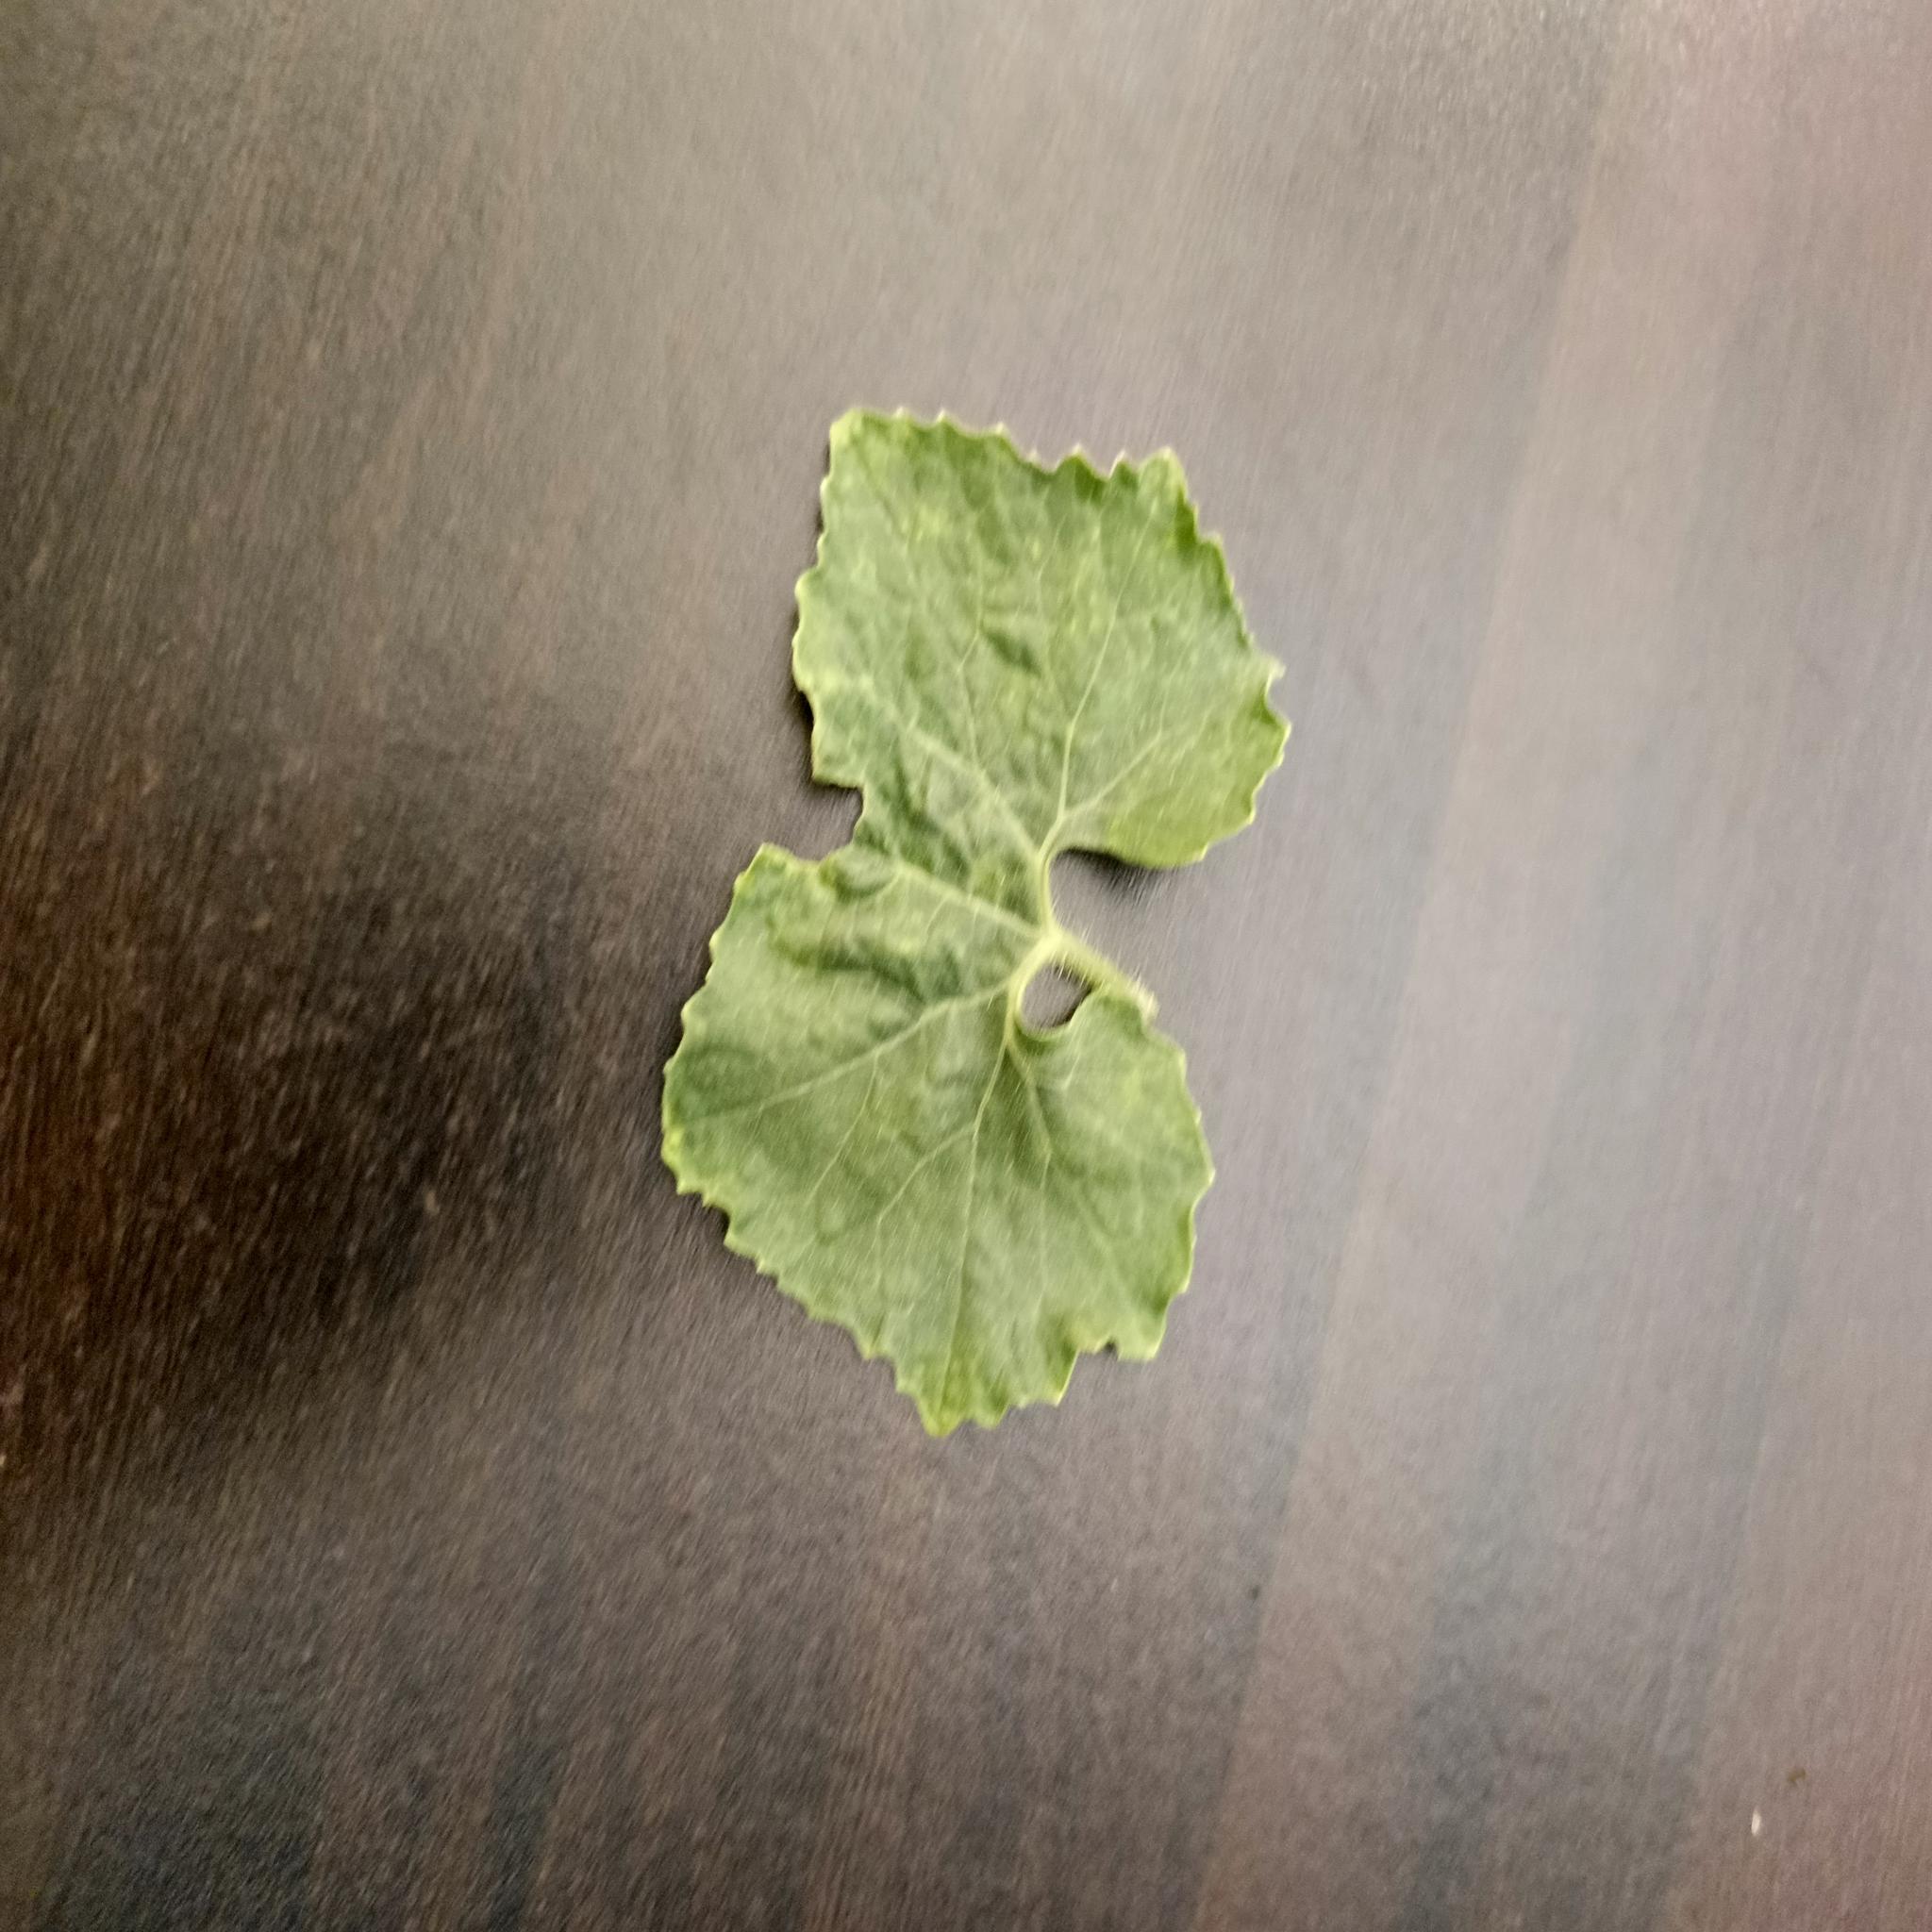
Label: Leaf curl